List of breast cancer patients by survival status

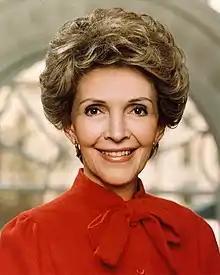
Former First Lady of the United States, Nancy Reagan (1921–2016) was a long-term breast cancer survivor.

This list of notable breast cancer patients includes people who made significant contributions to their respective fields and who were diagnosed with breast cancer at some point in their lives, as confirmed by public information.